George Mackinolty

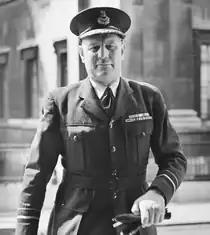
Air Vice-Marshal George Mackinolty in London, 1948

Air Vice-Marshal George John William Mackinolty, OBE (24 March 1895 – 24 February 1951) was a senior commander in the Royal Australian Air Force (RAAF). Commencing his service in the Australian Flying Corps (AFC) as a mechanic during World War I, he rose to become the RAAF's chief logistics officer for more than twenty years. Mackinolty was born in Victoria and joined the AFC in 1914. He first saw active duty the following year in the Middle East with No. 30 Squadron Royal Flying Corps (formerly the Mesopotamian Half Flight). In 1916 he was mentioned in despatches and posted to No. 2 Squadron AFC. By the end of the war he had been commissioned a second lieutenant.